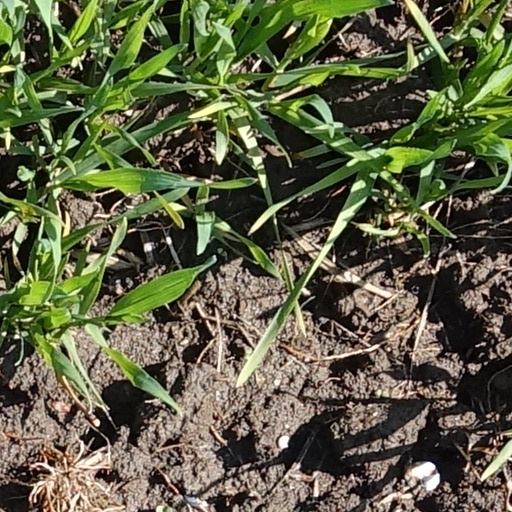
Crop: wheat